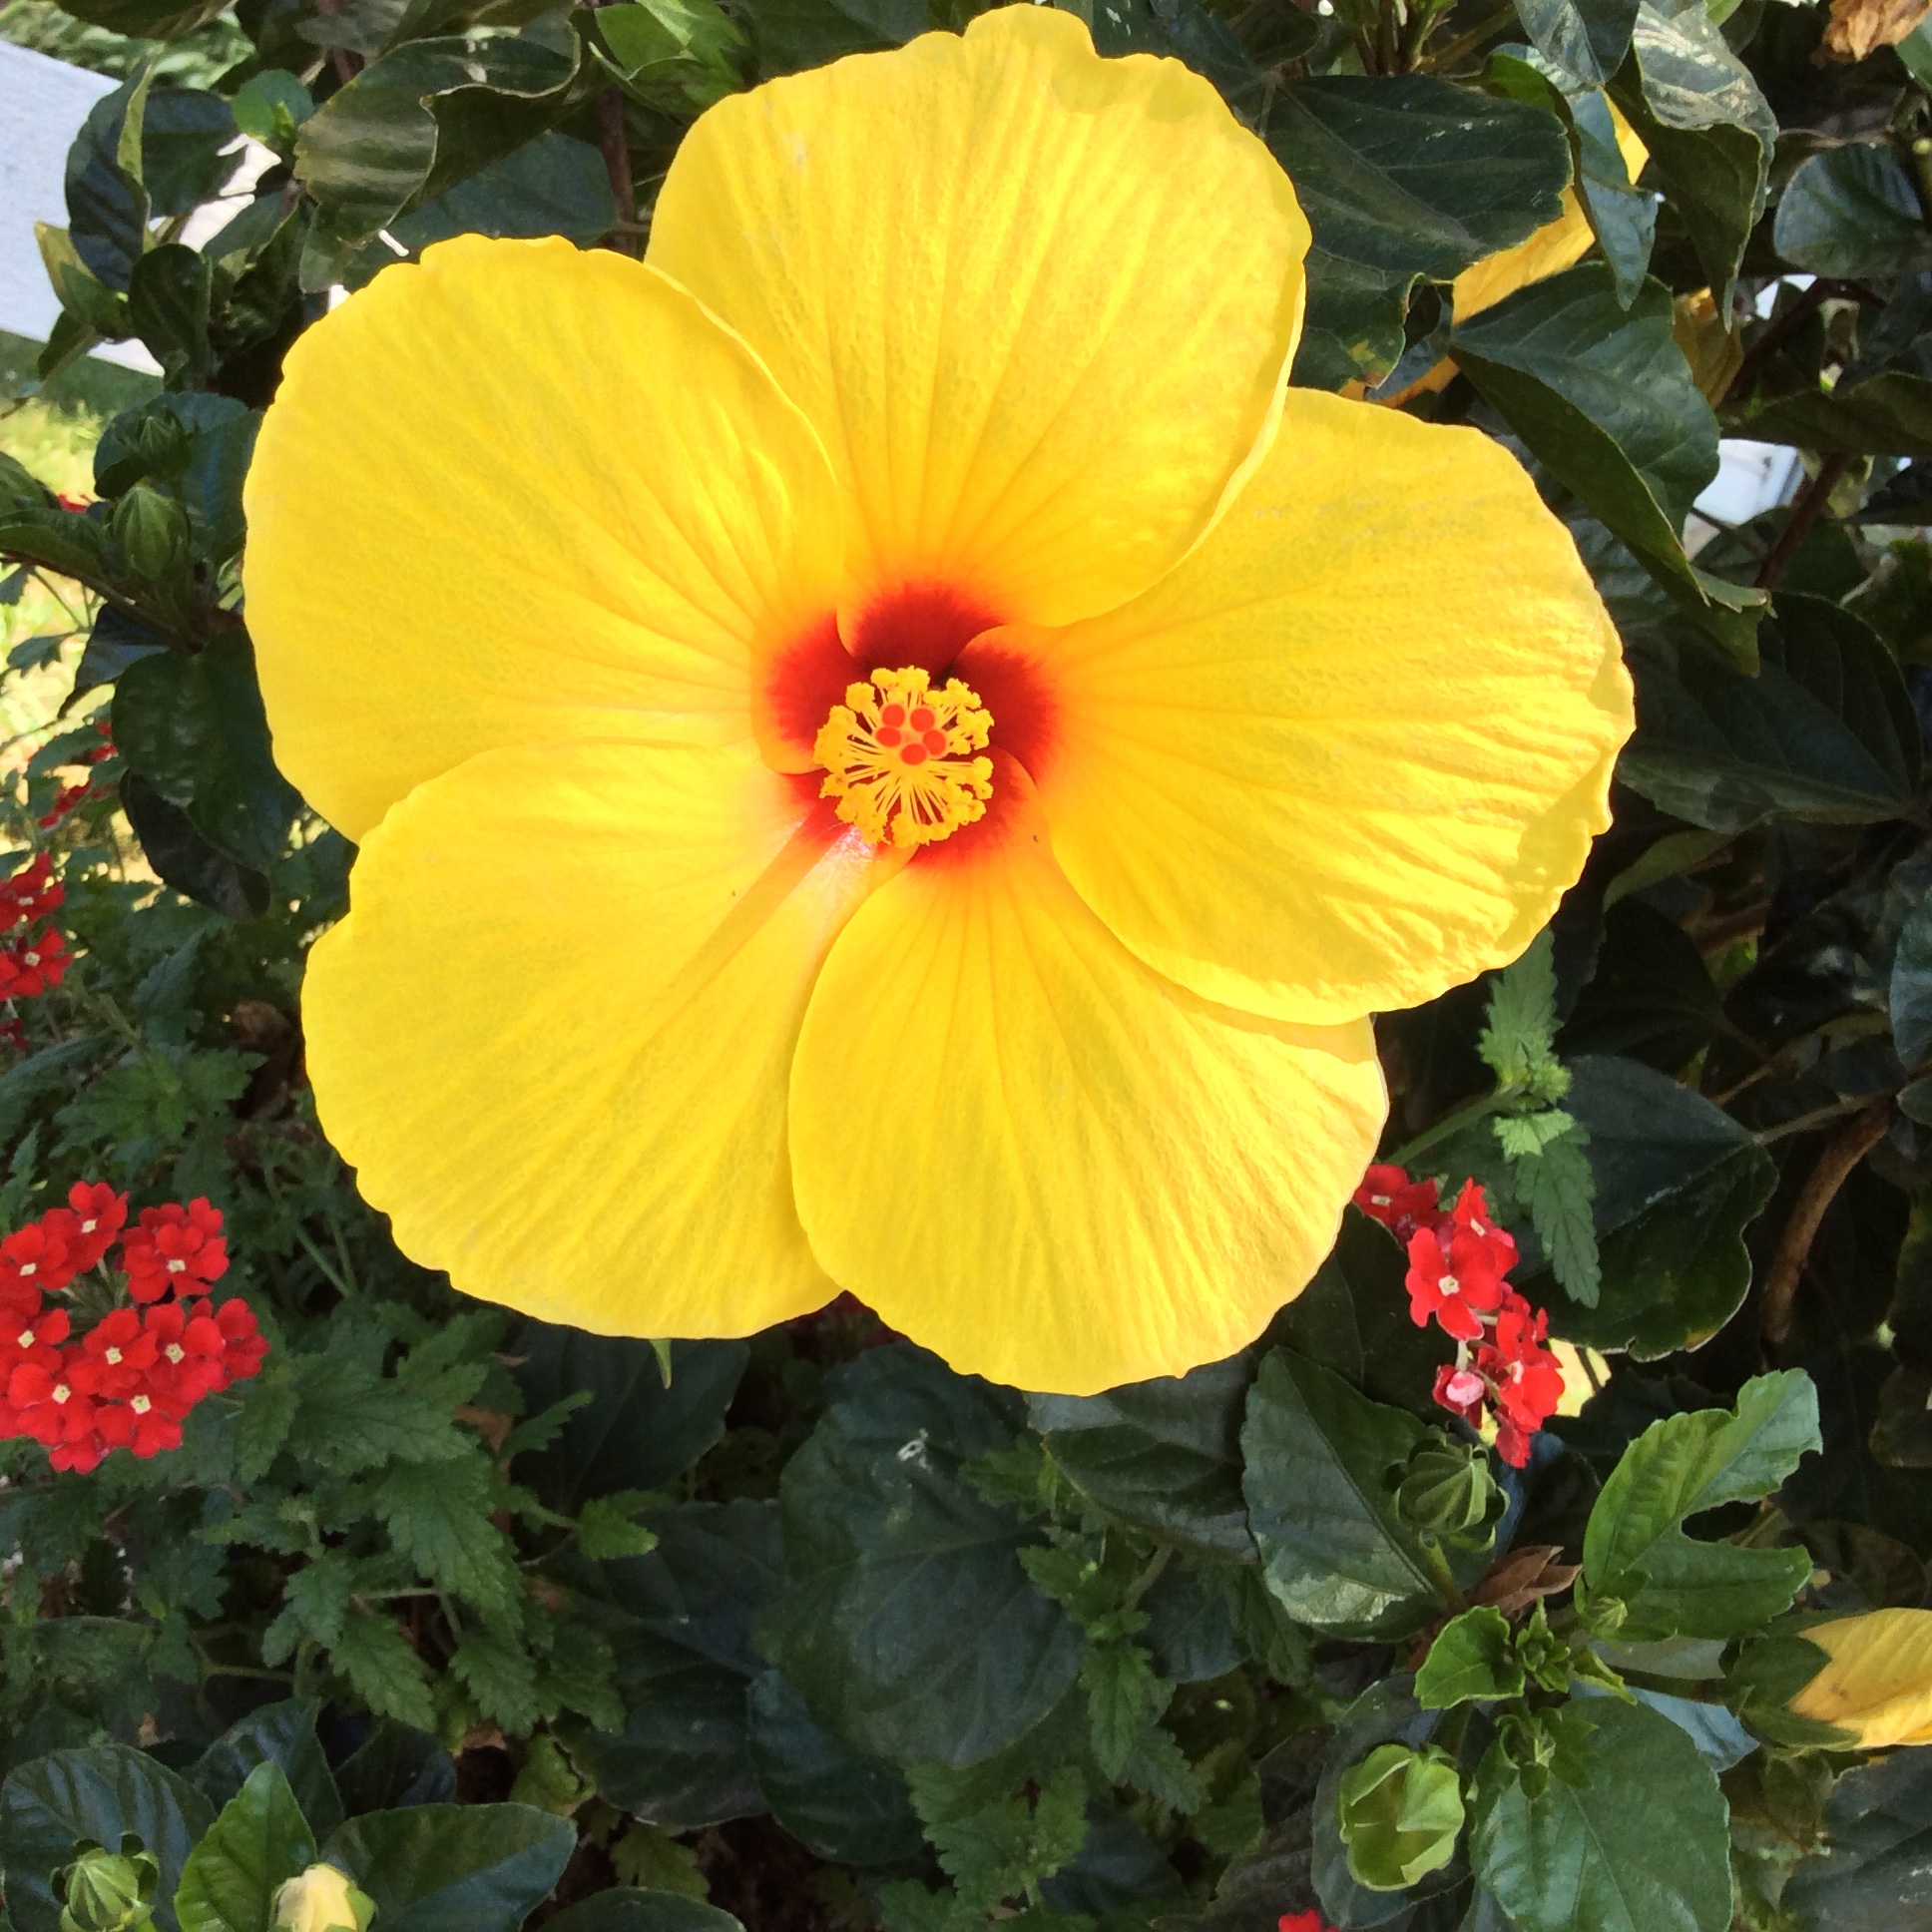
nature, blossom, plant, flower, petal, bloom, macro, botany, flora, photograph, beauty, hibiscus, malvales, organic, flowering plant, chinese hibiscus, annual plant, land plant